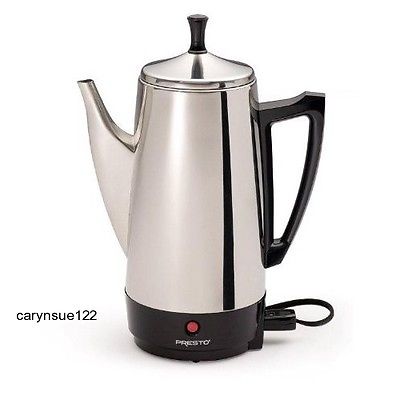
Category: coffee maker